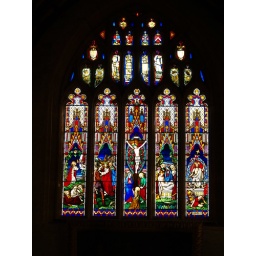
Stained glass window in Muchelney Abbey church.